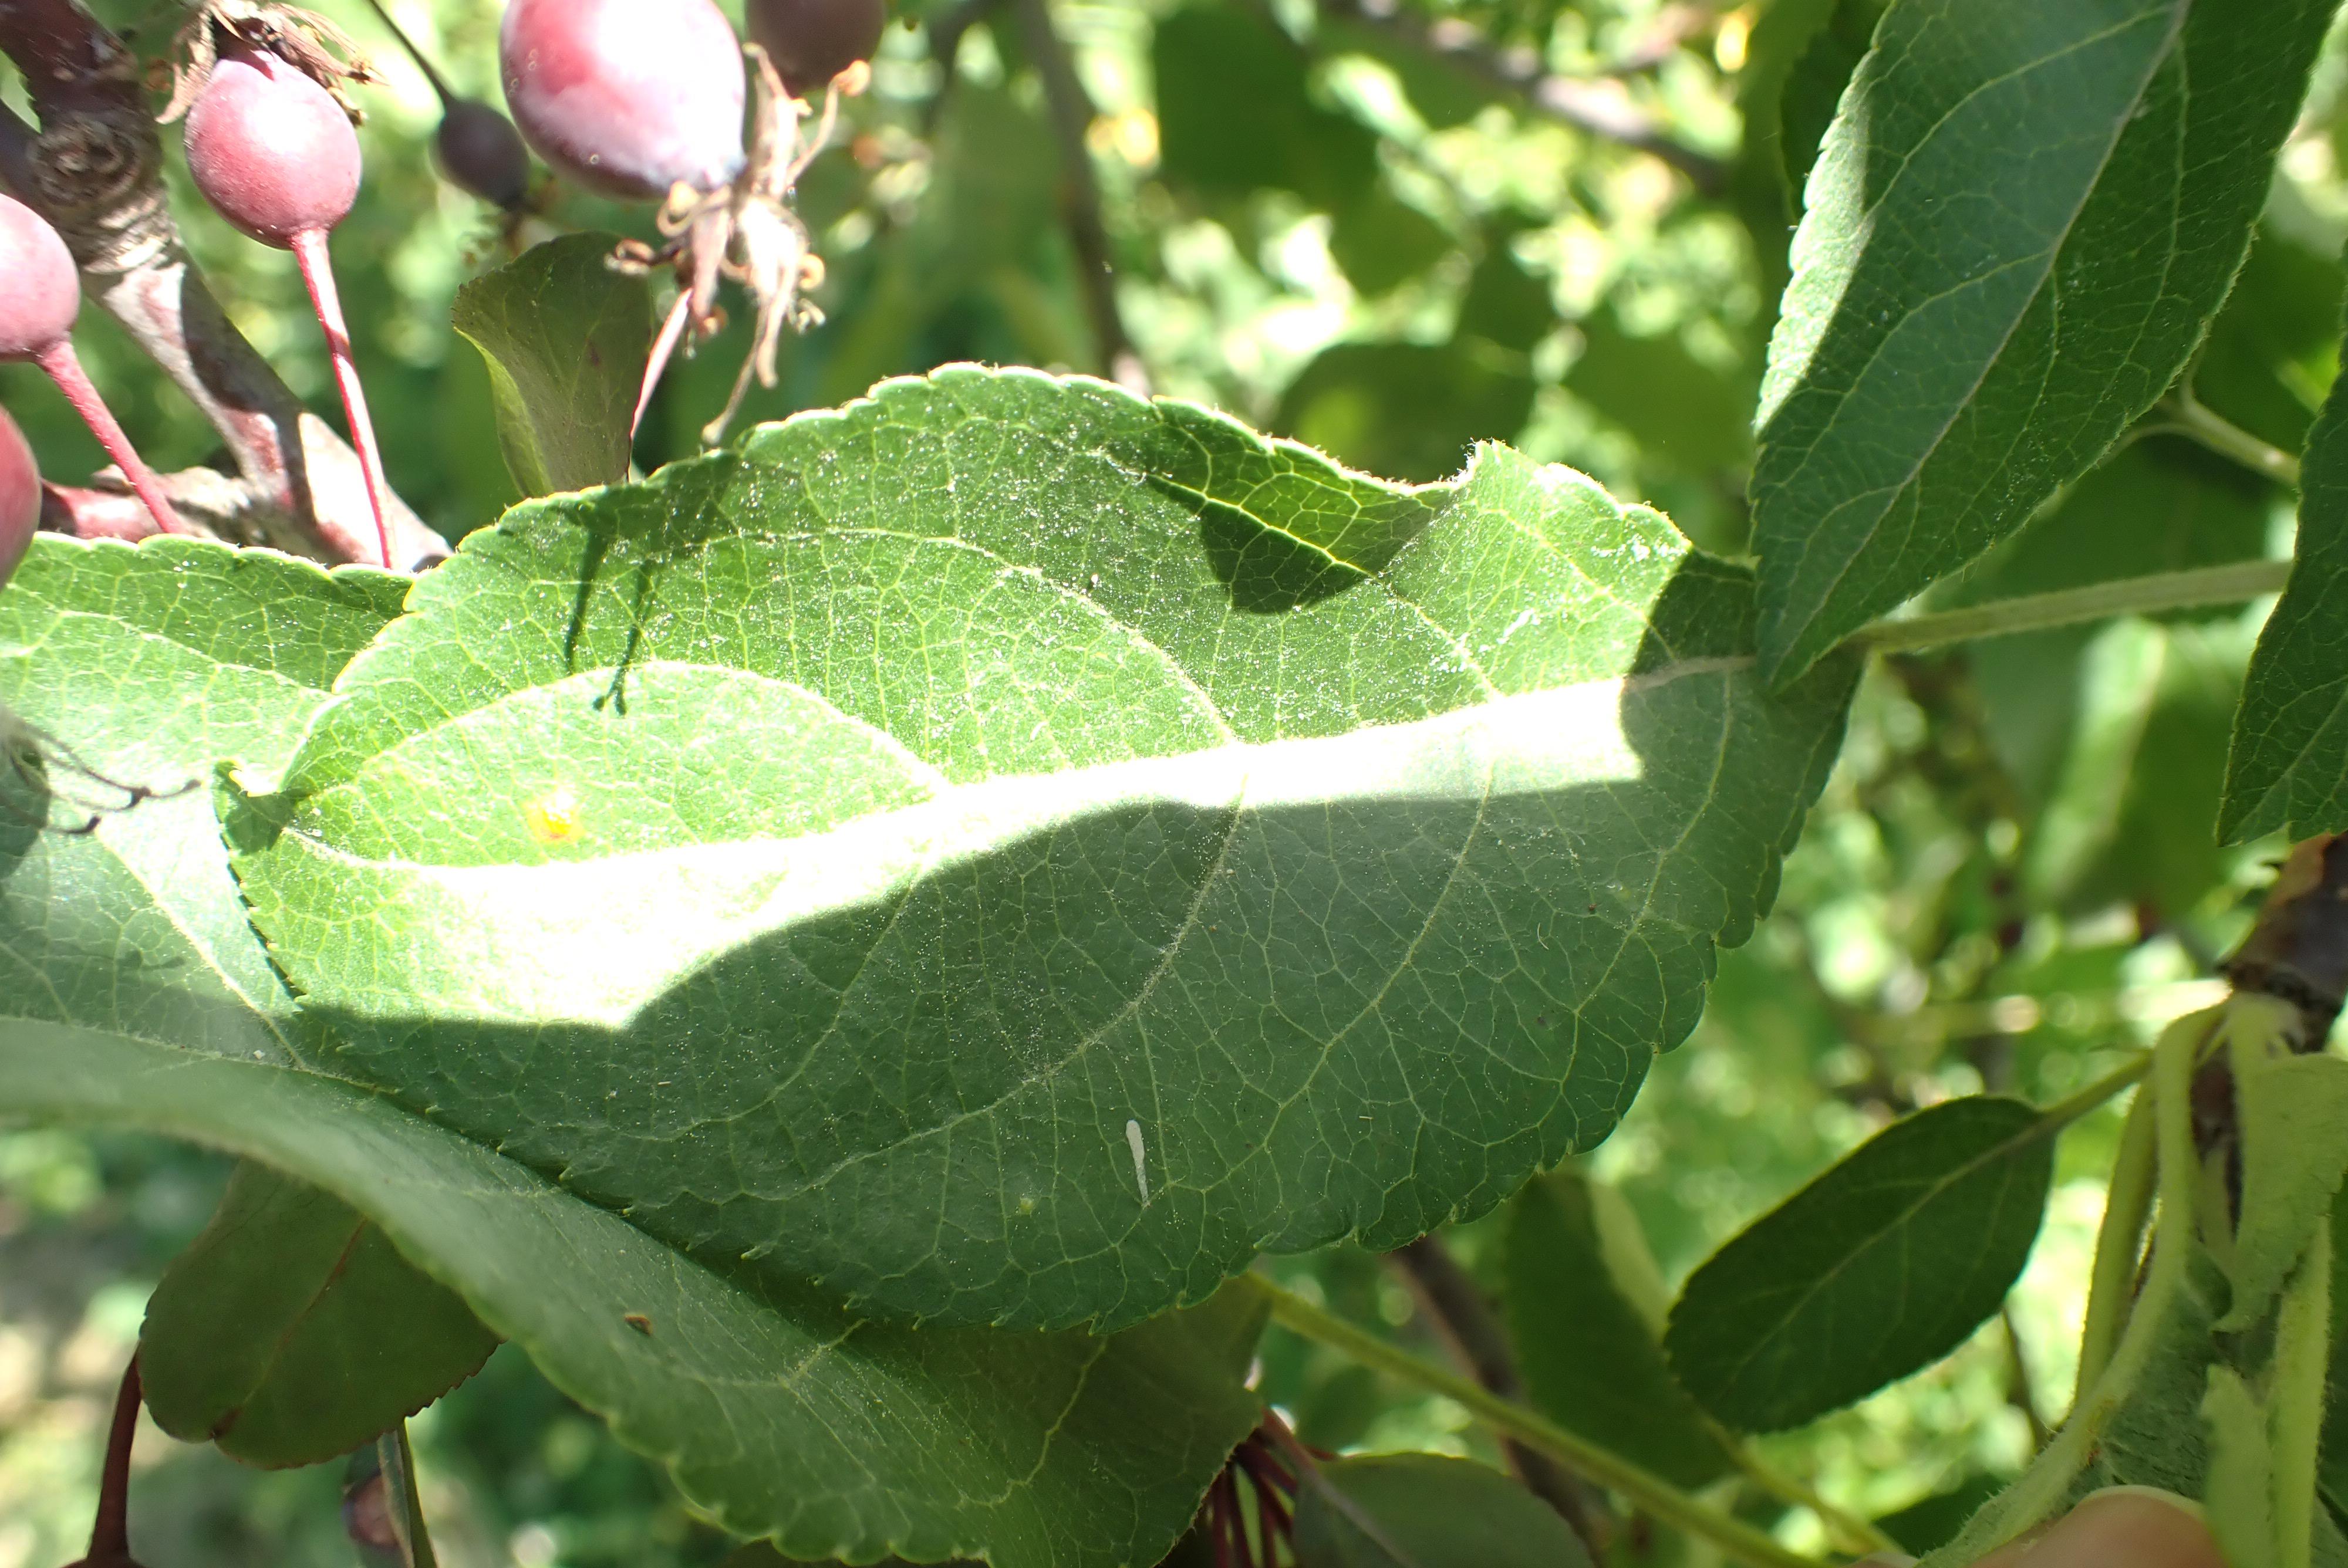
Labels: healthy